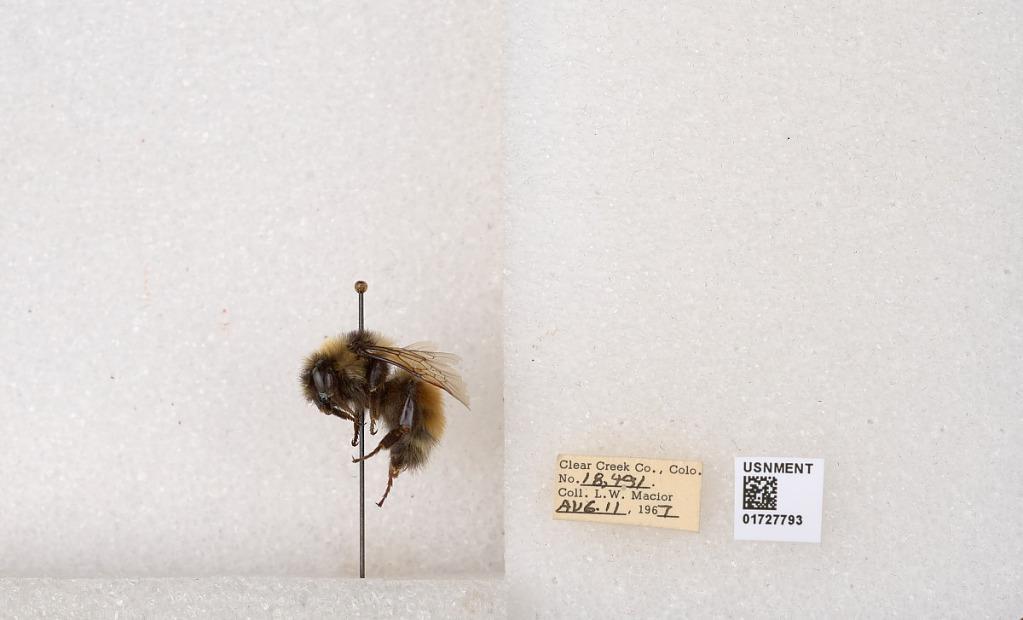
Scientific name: Bombus (Pyrobombus) sylvicola Kirby
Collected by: L. Macior
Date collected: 1967-8-11
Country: United States
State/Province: Colorado
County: Clear Creek
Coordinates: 39.6891, -105.644